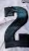
Number: 2